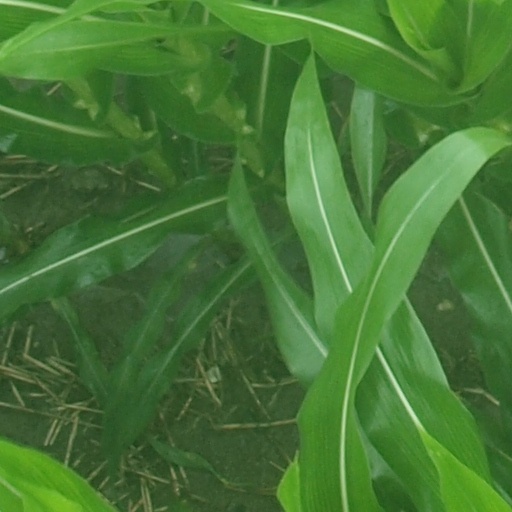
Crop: maize; corn